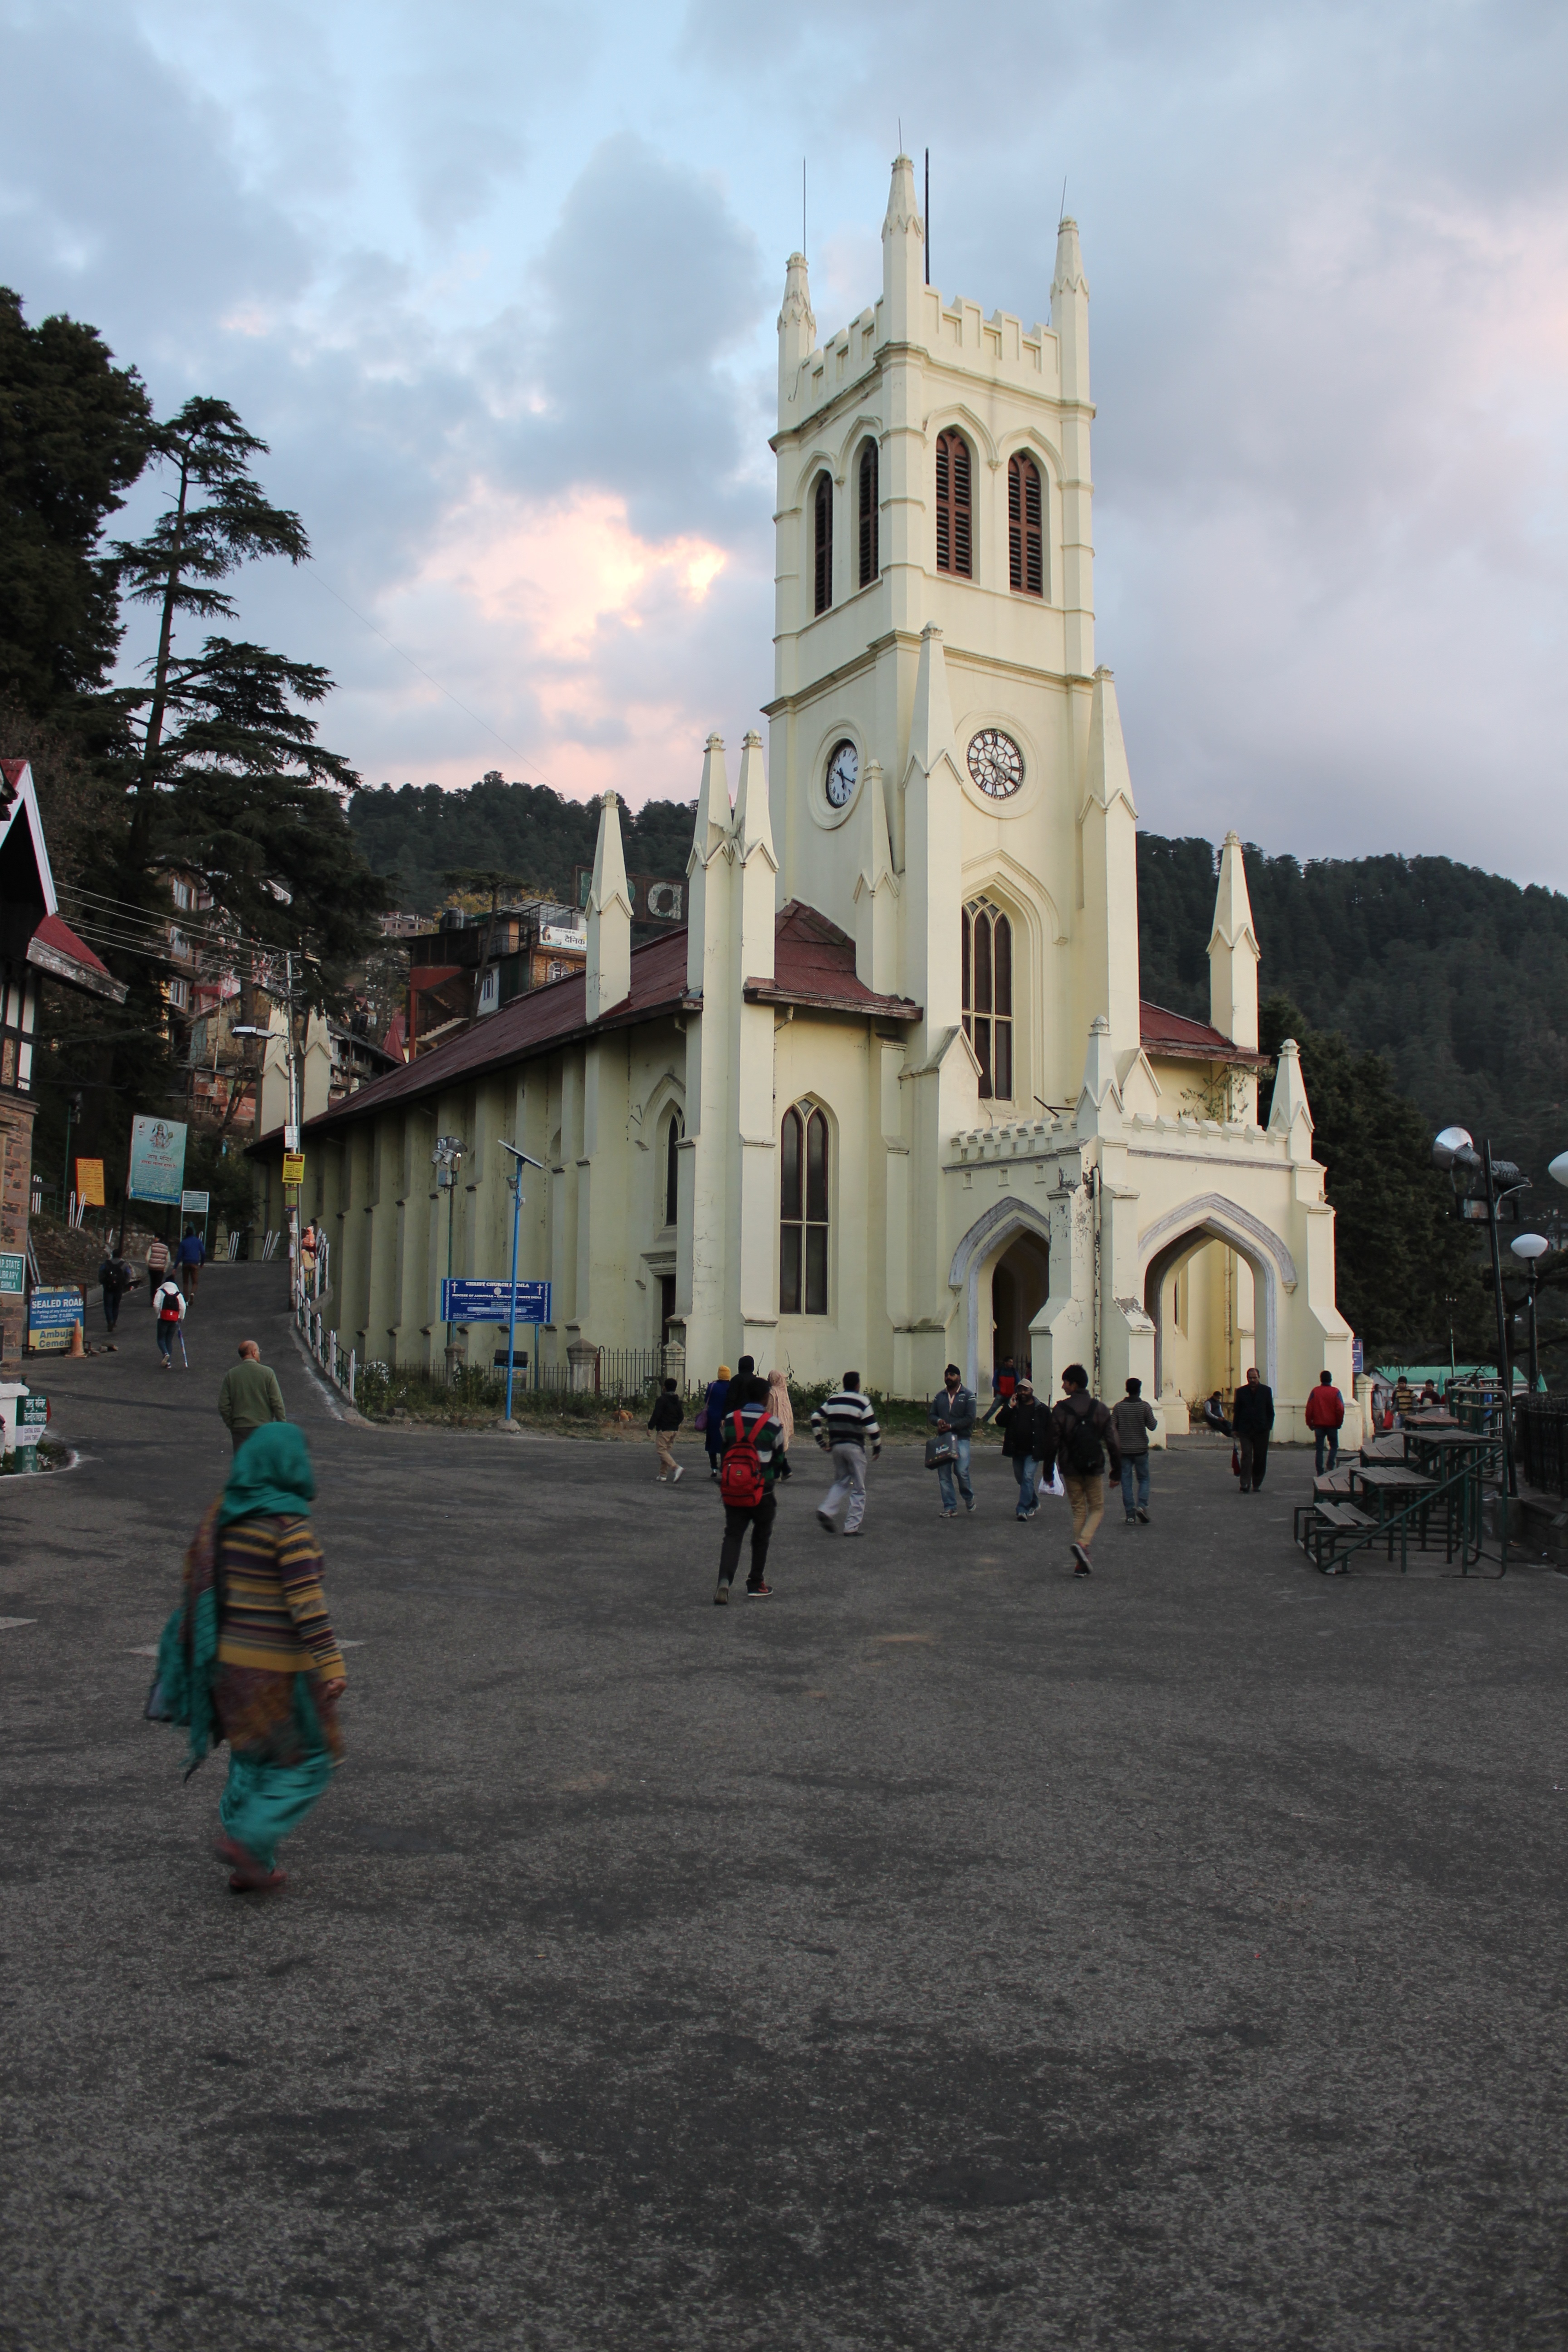
town, city, tower, church, place of worship, town square, india, shimla, himachal, mall road